Dorgon

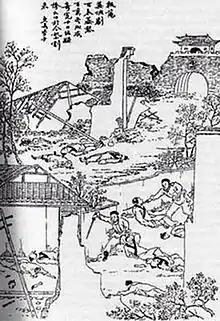
A late Qing dynasty woodblock print representing the Yangzhou massacre of May 1645. Dorgon's brother, Dodo, ordered this massacre to scare other southern Chinese cities into submission. By the late 19th century, the massacre was used by anti-Qing revolutionaries to arouse anti-Manchu sentiment among the Han Chinese population.

One of Dorgon's first orders in the new Qing capital was to vacate the entire northern part of Beijing and give it to Bannermen, including Han Chinese Bannermen. The Yellow Banners were given the place of honor north of the palace, followed by the White Banners to the east, the Red Banners to the west, and the Blue Banners to the south. This distribution complied with the order established in the Manchu homeland before the conquest and under which "each of the banners was given a fixed geographical location according to the points of the compass." Despite tax remissions and large-scale building programmes designed to facilitate the transition, in 1648 many Chinese civilians still lived among the newly arrived Banner population and there was still animosity between the two groups. Agricultural land outside the capital was also delineated ("quan" 圈) and given to Qing troops. Former landowners now became tenants who had to pay rent to their absentee Bannermen landlords. This transition in land use caused "several decades of disruption and hardship."